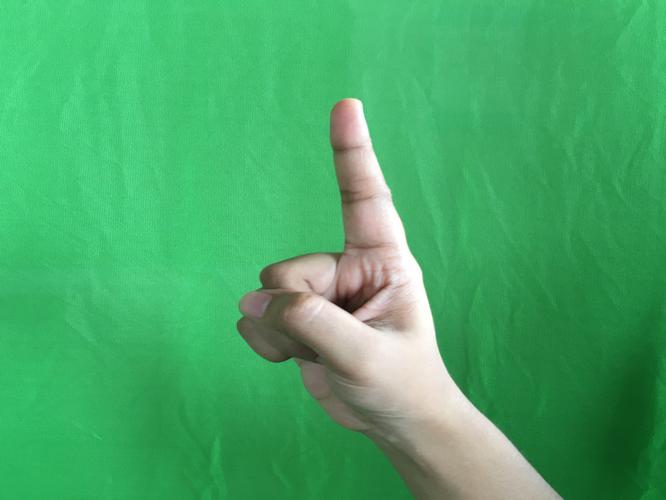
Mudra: Suchi
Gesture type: single_hand